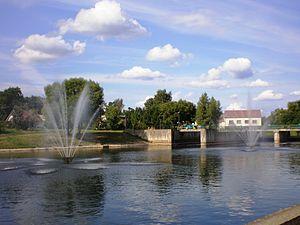
La Šventoji à Anykščiai, Lituanie Lietuvių: Šventoji (upė) Anykščiuose
La Šventoji est une rivière de Lituanie dans le bassin du Niémen. Elle se jette dans la Néris à Jonava.
Anykščiai est la capitale du district d'Anykščiai inclus dans l'apskritis d'Utena en Lituanie. La ville est située au confluent de deux rivières la Šventoji et l'Anykšta. Cette dernière a donné son nom à la ville.